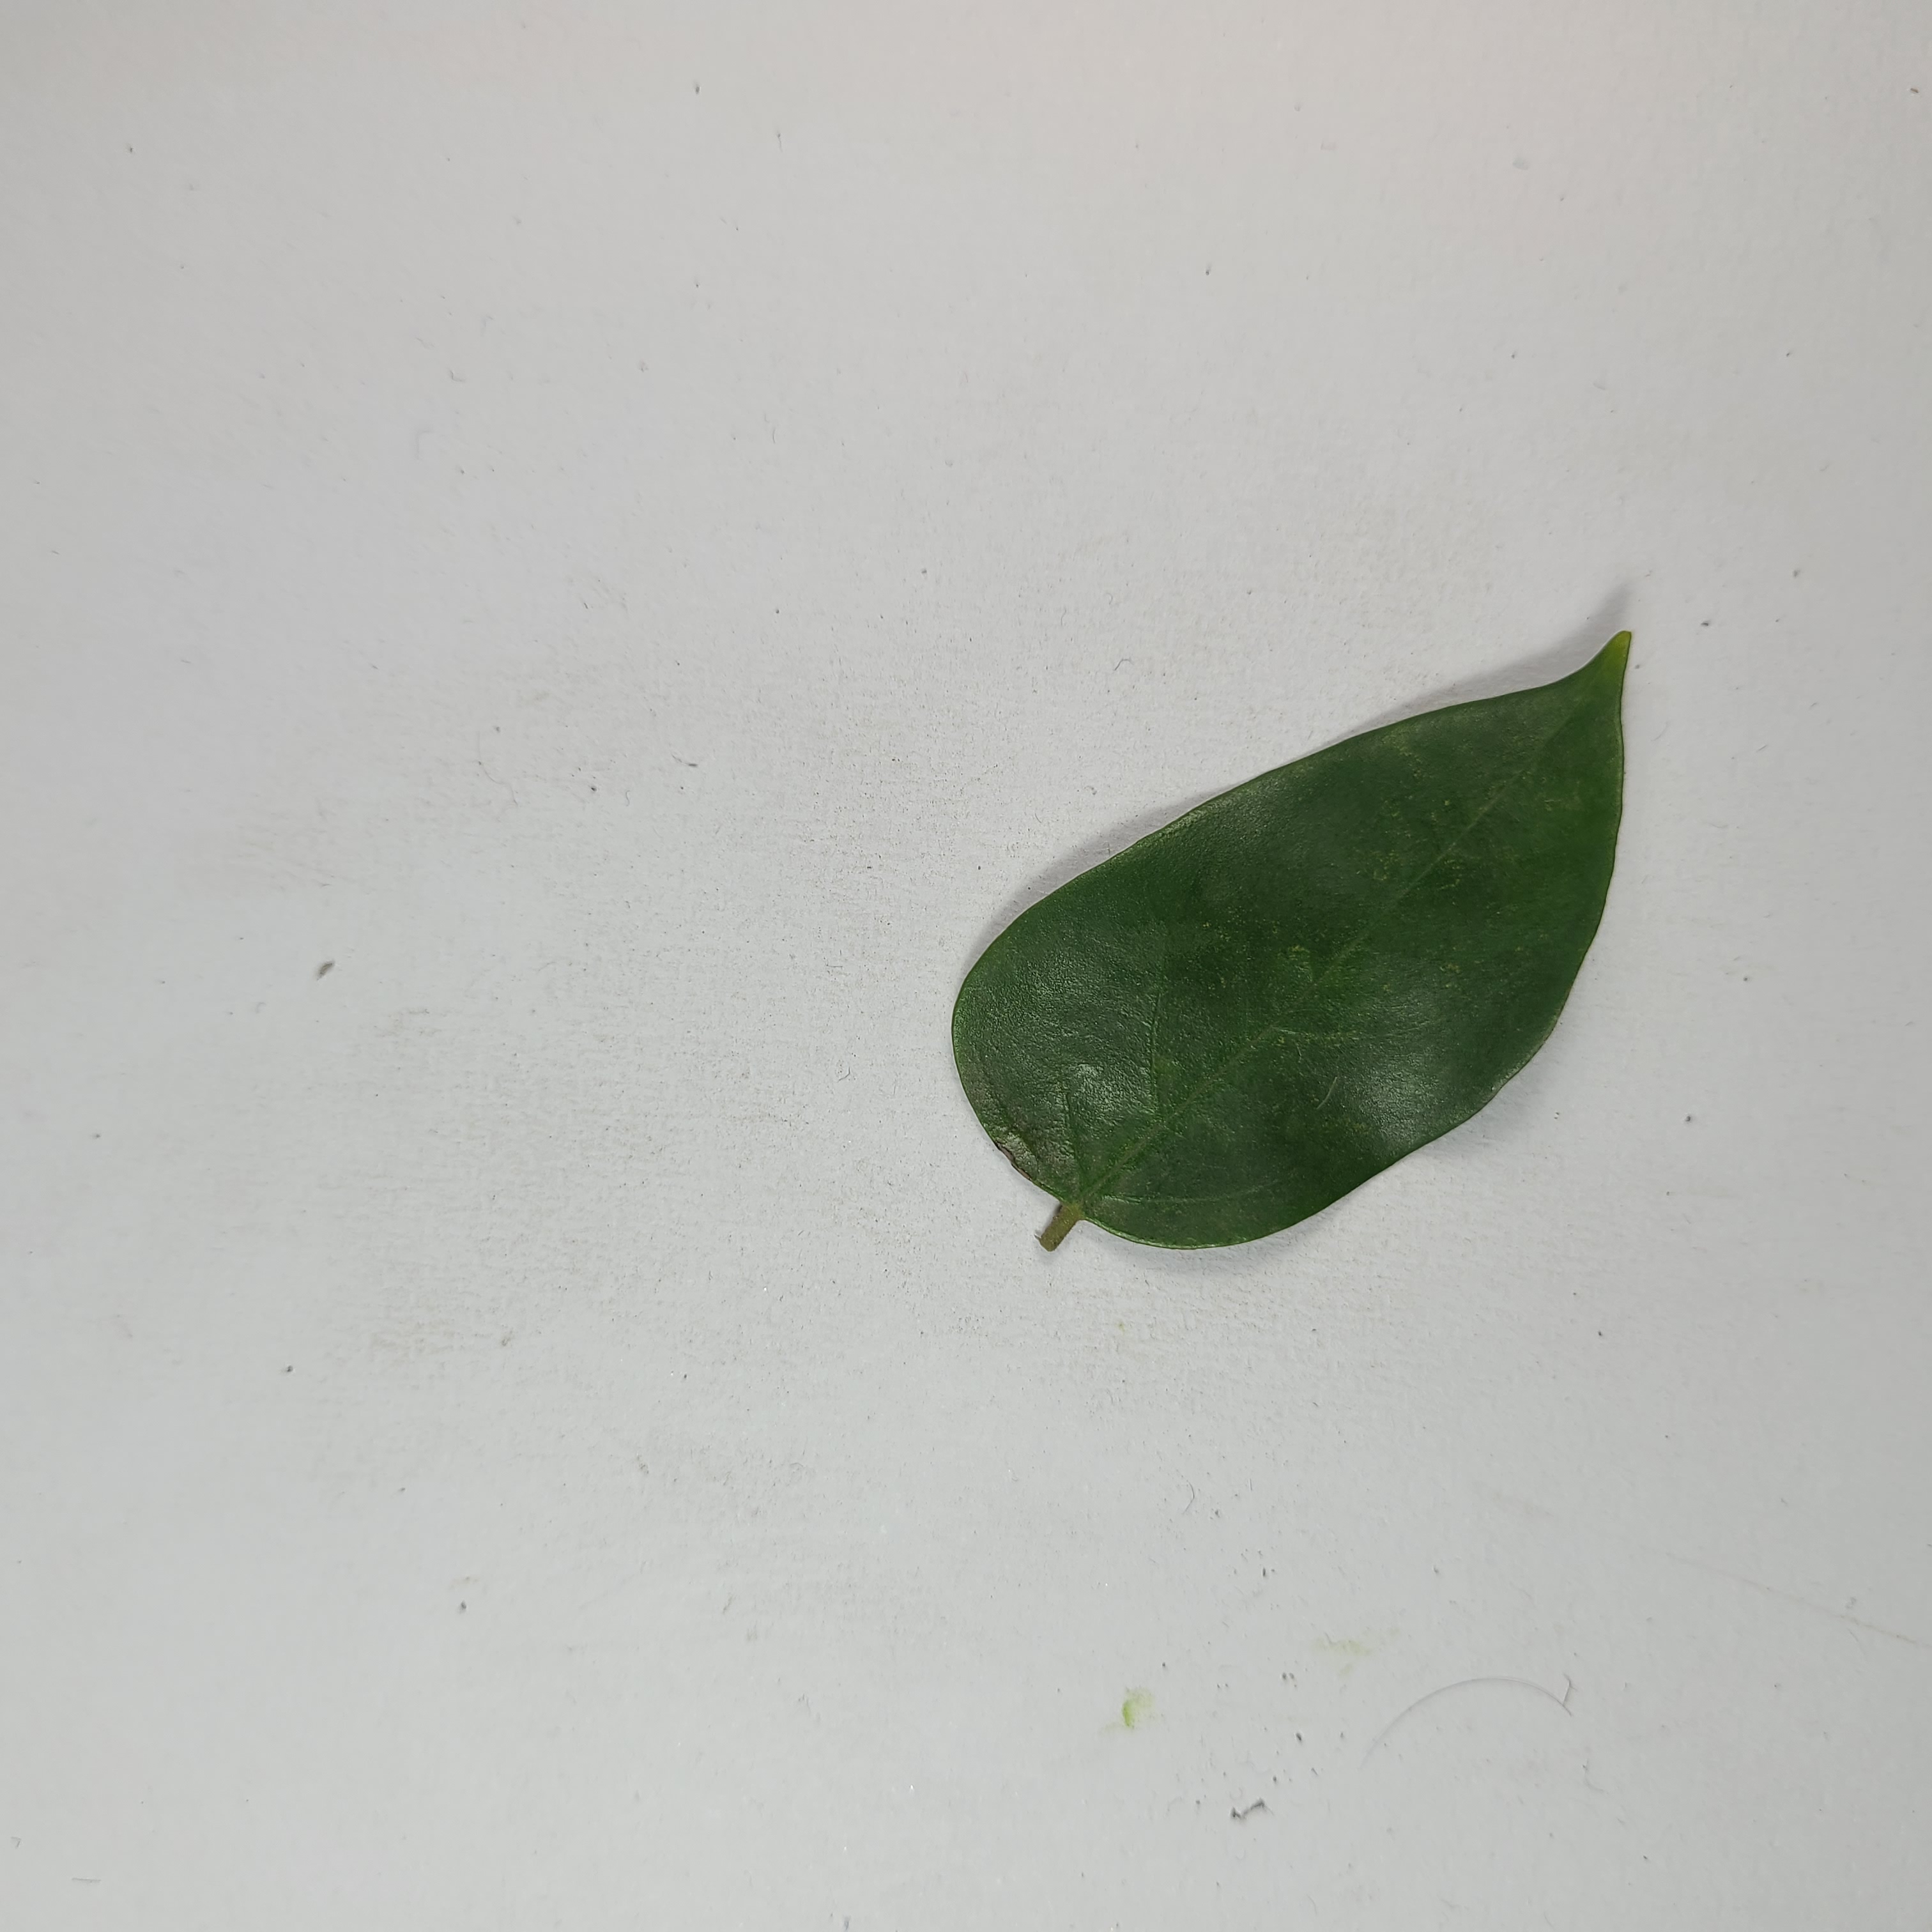
Label: Healthy Leaves